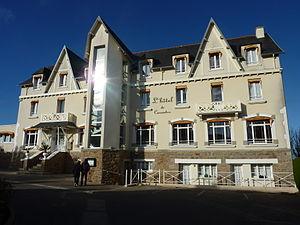
Carantec
Patrick Jeffroy est un chef cuisinier français, né à Rennes, le 25 janvier 1952. Il dirige le Restaurant Patrick Jeffroy à Carantec pour lequel il obtient deux étoiles au Guide Michelin en 2002. Il prend sa retraite en 2019 et vend son établissement.
Carantec [kaʁɑ̃tɛk] est une commune du département du Finistère, dans la région Bretagne, en France.